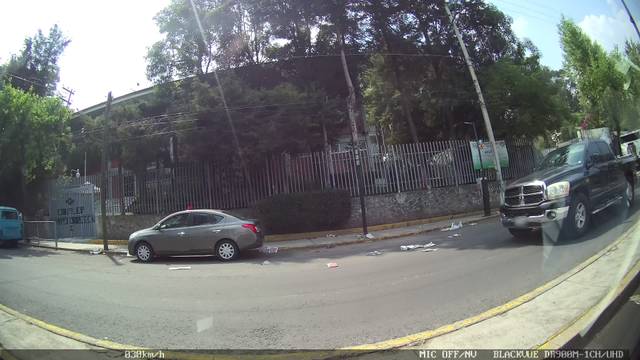
Region: Mexico
Coordinates: 19.36, -99.217